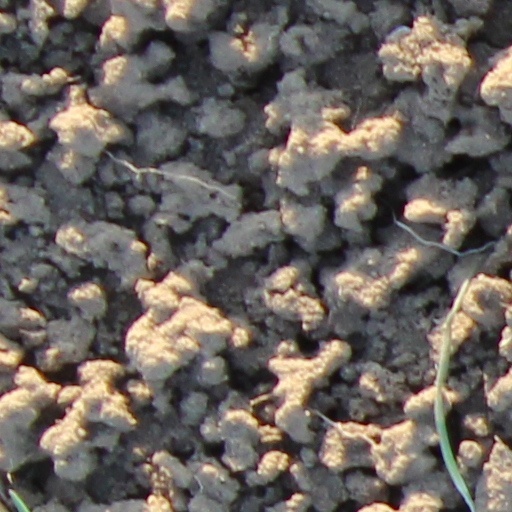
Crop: wheat